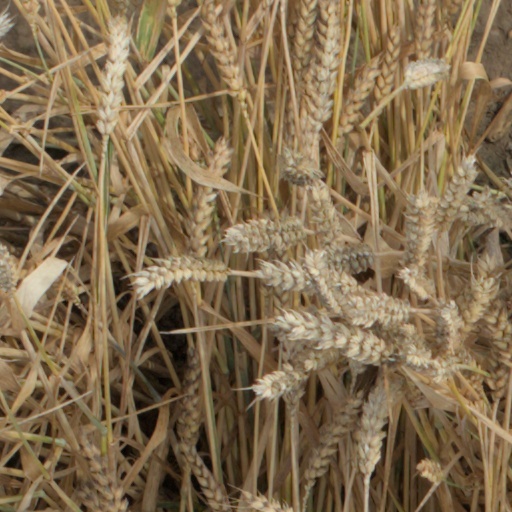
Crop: wheat